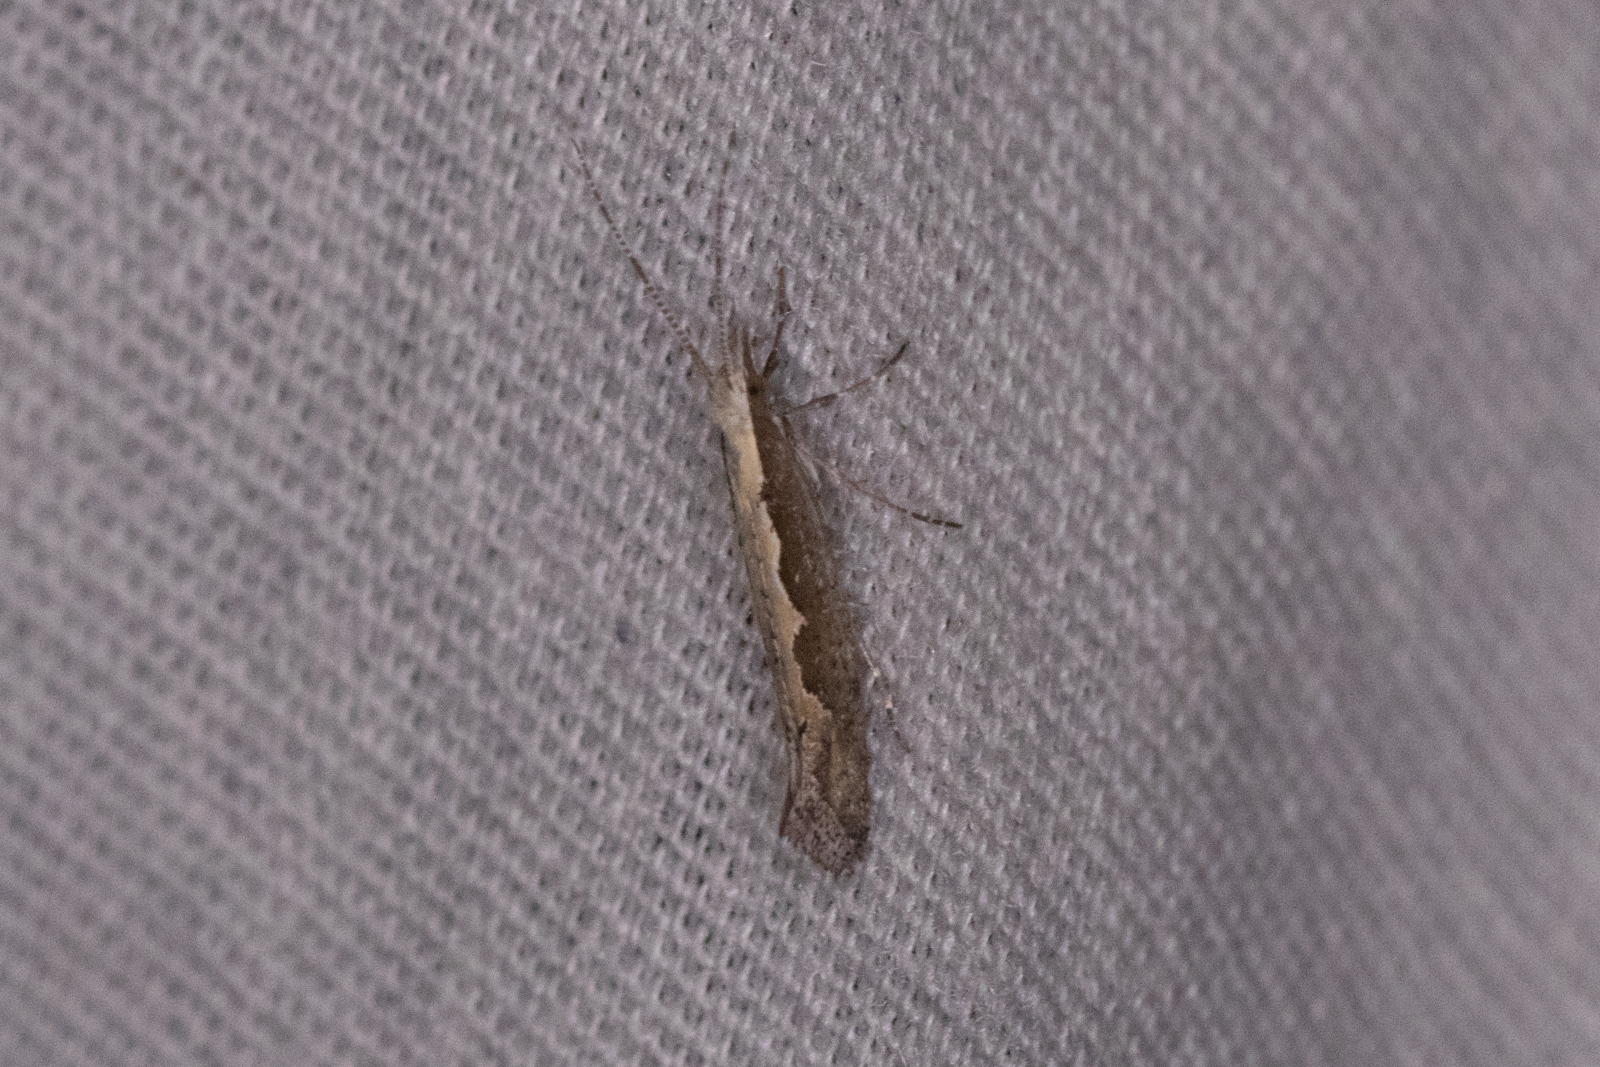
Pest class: diamondback_moth